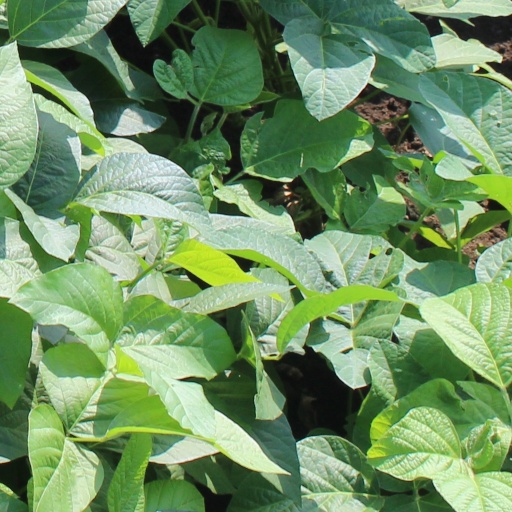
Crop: soybean